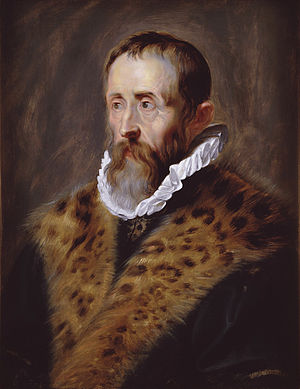
Justus Lipsius
Justus Lipsius var en nederlandsk filolog og oldtidsforsker.